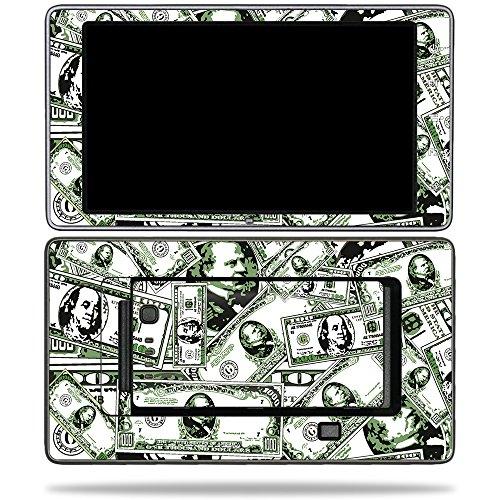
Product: MightySkins Skin Compatible with DJI CrystalSky Monitor 5.5" - Phat Cash | Protective, Durable, and Unique Vinyl Decal wrap Cover | Easy to Apply, Remove, and Change Styles | Made in The USA
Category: Toys & Games | Hobbies | Remote & App Controlled Vehicles & Parts | Remote & App Controlled Vehicles
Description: HUNDREDS OF CHOICES: Show off your own unique style with MightySkins for your DJI CrystalSky Monitor Don’t like the Phat Cash skin We have hundreds of designs to choose from, so your CrystalSky Monitor will be as unique as you are.
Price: $14.99
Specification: ProductDimensions:9x0.1x6inches|ItemWeight:0.16ounces|ShippingWeight:0.96ounces(Viewshippingratesandpolicies)|ASIN:B076HD5PXG|Itemmodelnumber:DJCRSK-PhatCash